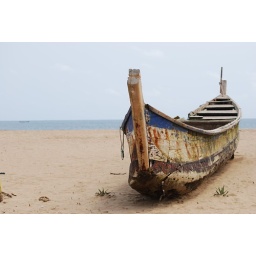
Neat boat on the beach in Keta.